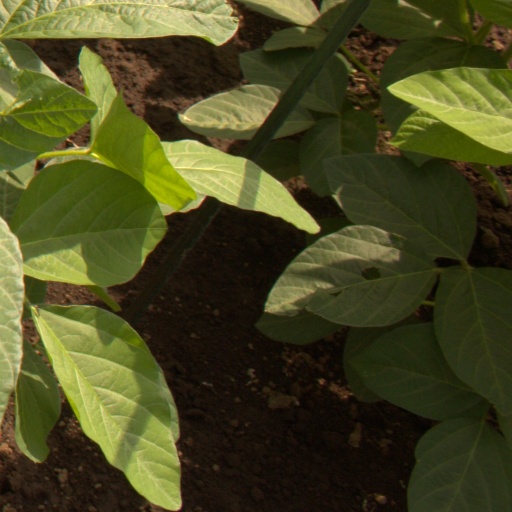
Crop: soybean